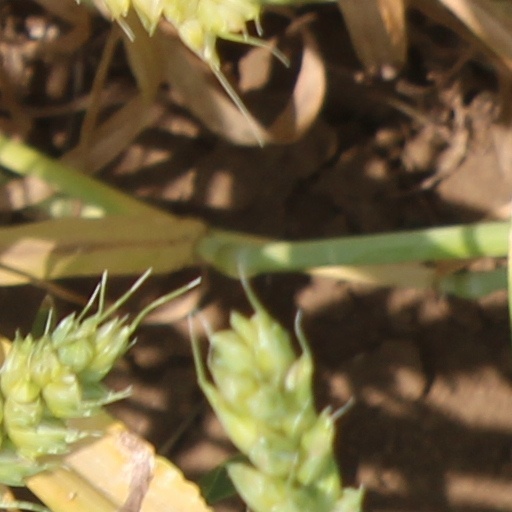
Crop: wheat